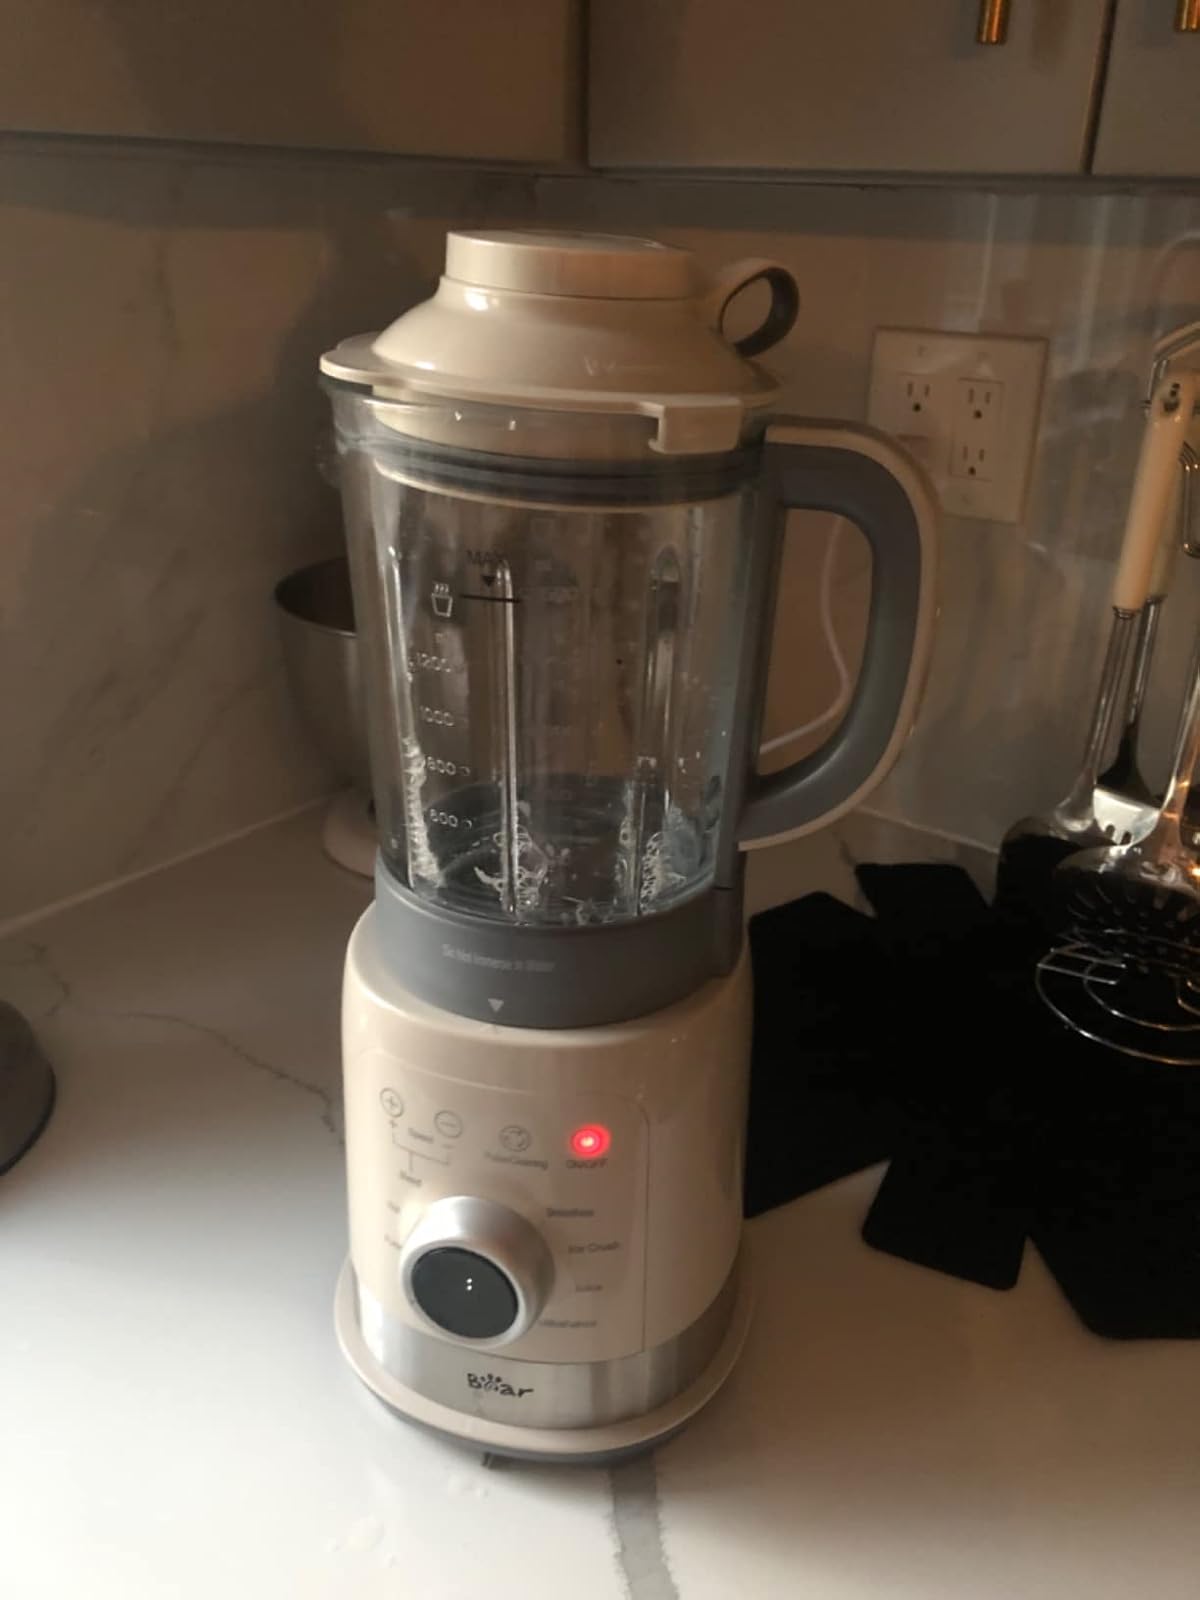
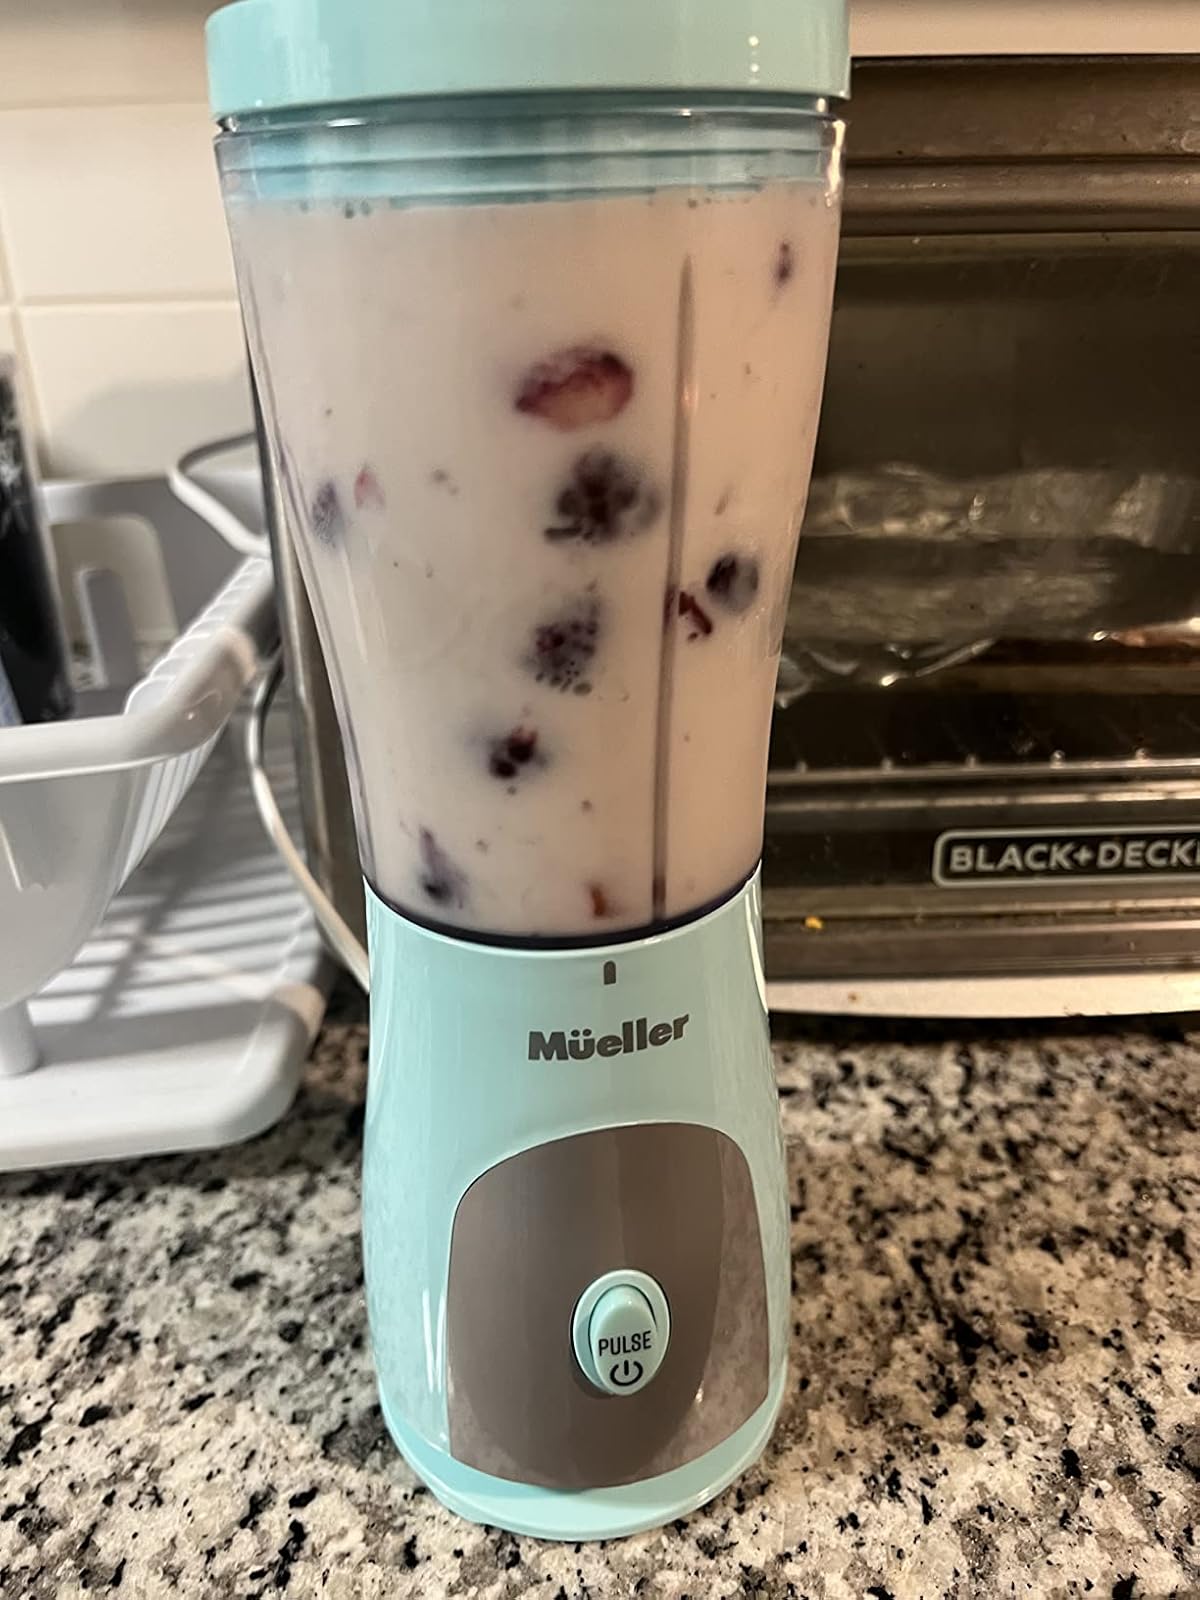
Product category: items_blender
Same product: no